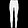
Label: Trouser